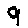
Label: 9